Ralph DeQuebec

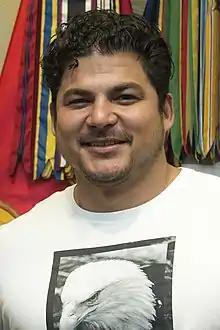
DeQuebec in 2018

Ralph DeQuebec (born March 24, 1983) is an American ice sled hockey player. DeQuebec made his Winter Paralympics debut during the 2018 Winter Paralympics; winning gold in the mixed tournament.